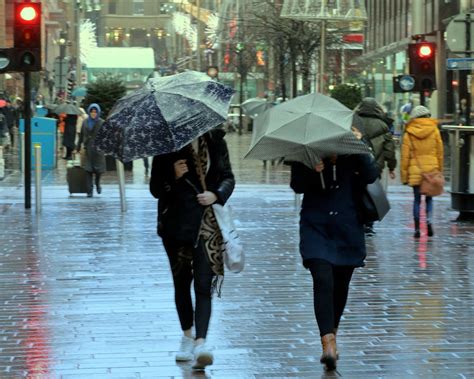
Weather: rain or strom